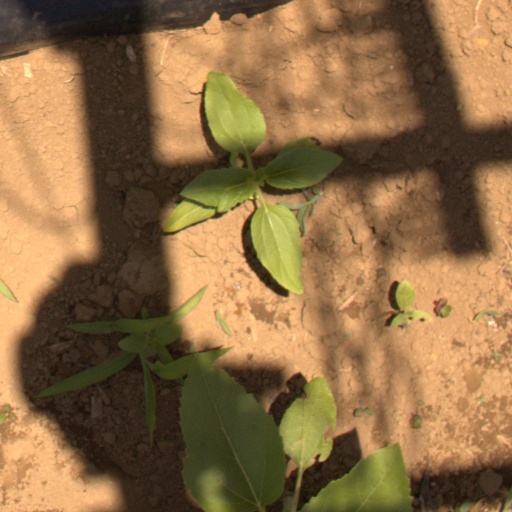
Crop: Jerusalem artichoke